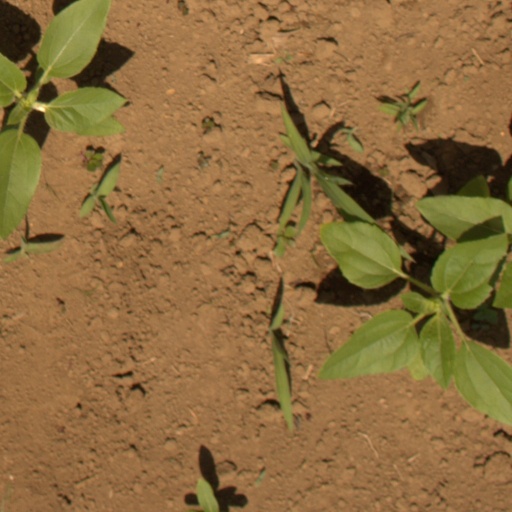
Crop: Jerusalem artichoke